Qingdao

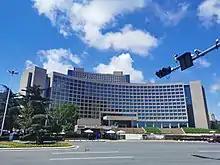
City Hall of Qingdao

The city came under Chinese rule in December 1922, under control of the Republic of China (ROC) established in 1912 after the Chinese Revolution the year before. However, Japan maintained its economic dominance of the railway and the province as a whole. The city became a direct-controlled municipality of the ROC Government in July 1929.